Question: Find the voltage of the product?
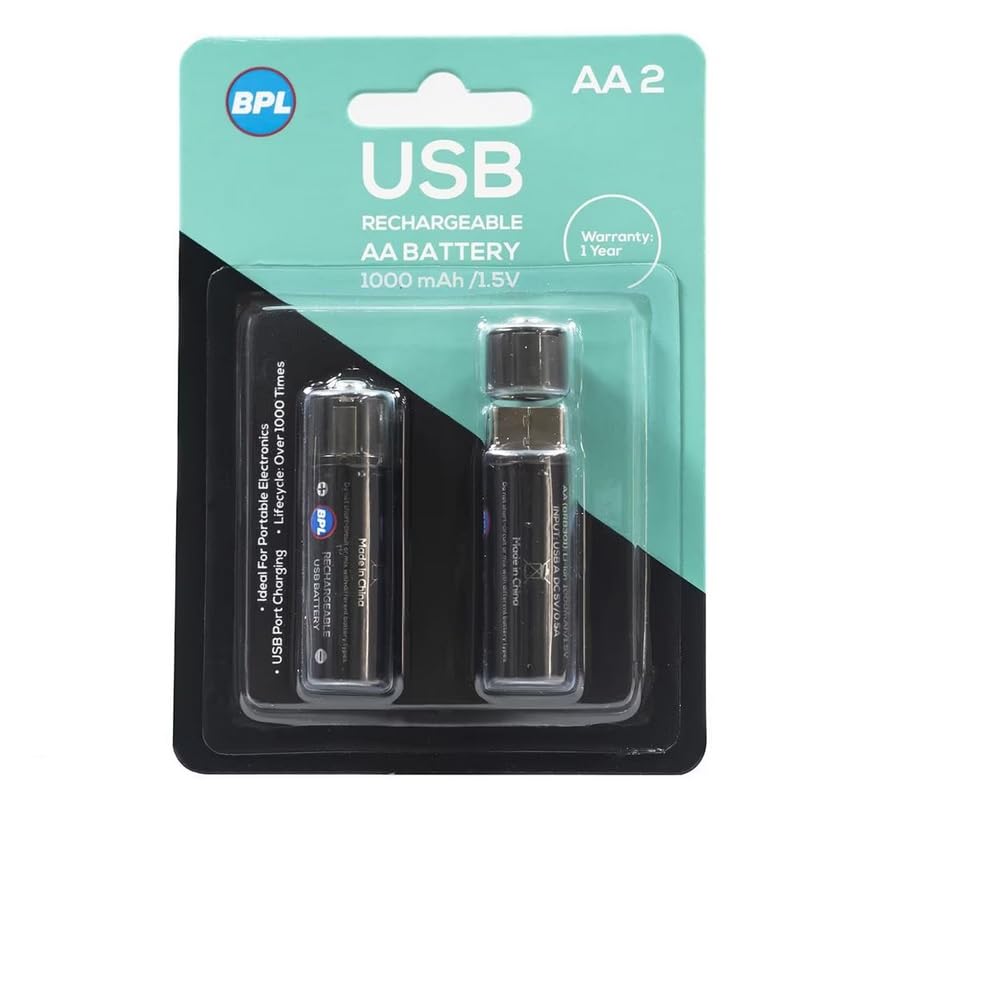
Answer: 1.5 volt